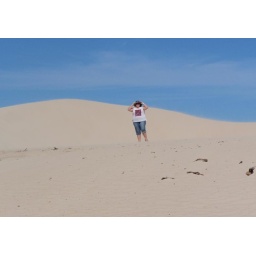
opposite the sand dunes were new houses in an estate. they must get a lot of sand blowing their way